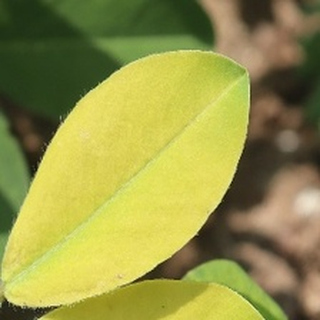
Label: groundnut_nutrition_deficiency